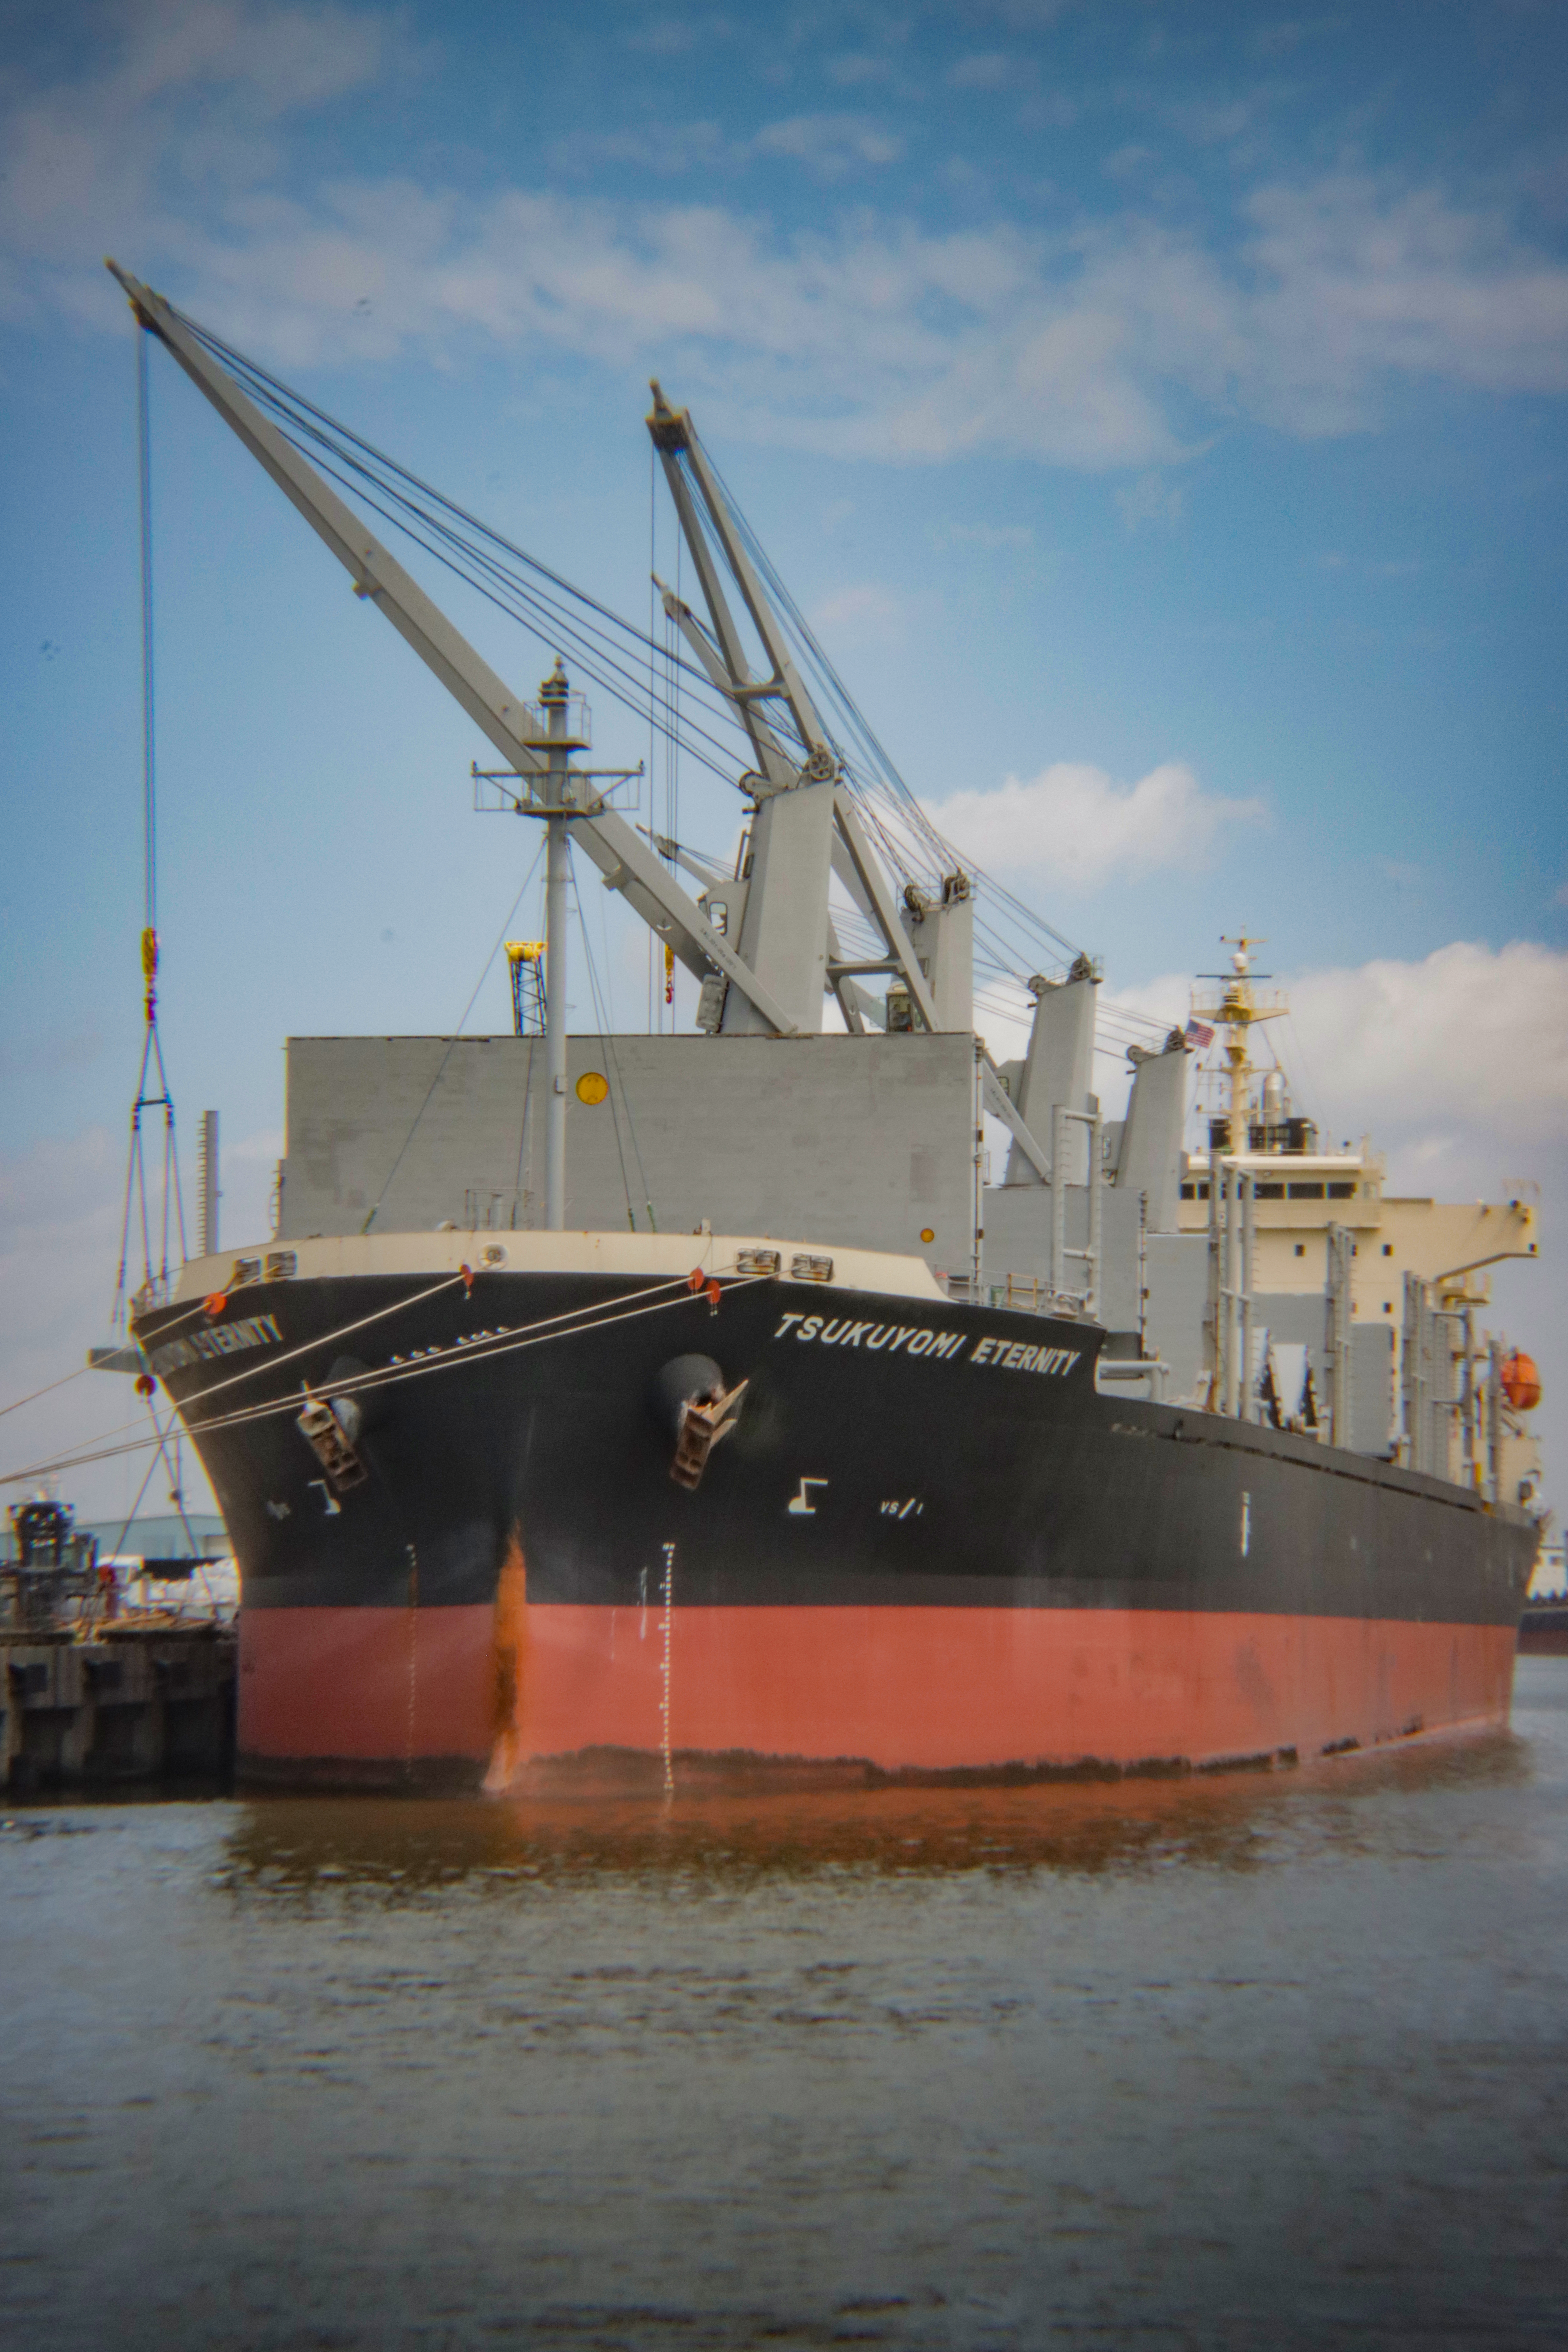
water, sky, clouds, outdoors, boat, industry, tugboat, cloud, watercraft, naval architecture, vehicle, ship, crane, machine, cargo ship, water transportation, channel, building, port, harbor, bulk carrier, crane vessel floating, freight transport, construction equipment, city, lake, ocean, cargo, Feeder ship, panamax, sea, container ship